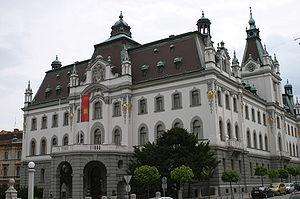
La Carniole est une région traditionnelle et historique de la Slovénie, s'étendant autour de la capitale Ljubljana. Elle remonte au duché de Carniole, autrefois un État du Saint-Empire romain et l'un des territoires héréditaires de la monarchie de Habsbourg, qui correspond aujourd'hui à environ la moitié du pays.
L'université de Ljubljana est la plus ancienne et la plus importante université de Slovénie avec environ 64 000 étudiants. Elle est située dans la capitale du pays, Ljubljana.